Melville Island (Nova Scotia)

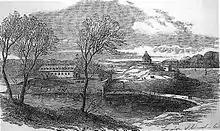
1855 sketch of Melville Island

In 1855, Nova Scotia politician Joseph Howe developed a plan to use Melville Island as a recruitment and training centre for American soldiers to fight for the British in the Crimean War. US neutrality laws prevented Americans from participating in overseas wars, so recruiters sent to the US advertised for men to work on the Nova Scotia Railway, and faced arrest if their true purpose was discovered. Upon arrival in Halifax, the men were sent to Melville Island for enlistment and basic training. The first group of 66 men arrived on 6 April 1855, but all refused to join the British Foreign Legion. However, by the end of May there were 71 newly recruited soldiers on the peninsula, and up to 158 total had enlisted. American discontent with the project forced its abandonment in June; the Melville Island depot closed, and the recruits were sent first to Halifax and then to England. Overall the recruitment project enlisted between 500 and 700 men, mostly German and Irish nationals.